Samurai Marathon

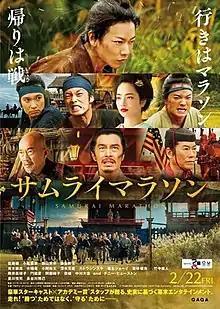
Film poster

is a 2019 Japanese-British historical action adventure film co-written and directed by Bernard Rose and starring Takeru Satoh, Nana Komatsu and Mirai Moriyama. It is based on the 2014 novel "The Marathon Samurai: Five Tales of Japan’s First Marathon" by Akihiro Dobashi, itself inspired by the origin story of the Ansei Toashi 30-km footrace held annually in Annaka City.